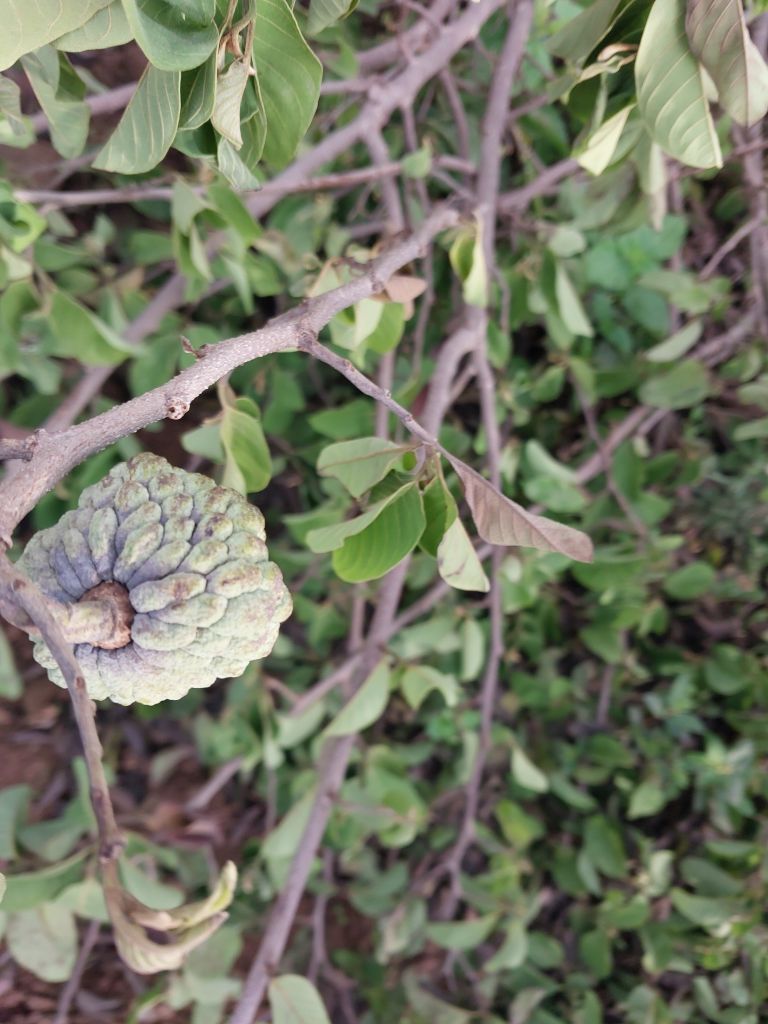
Disease label: Blank Canker